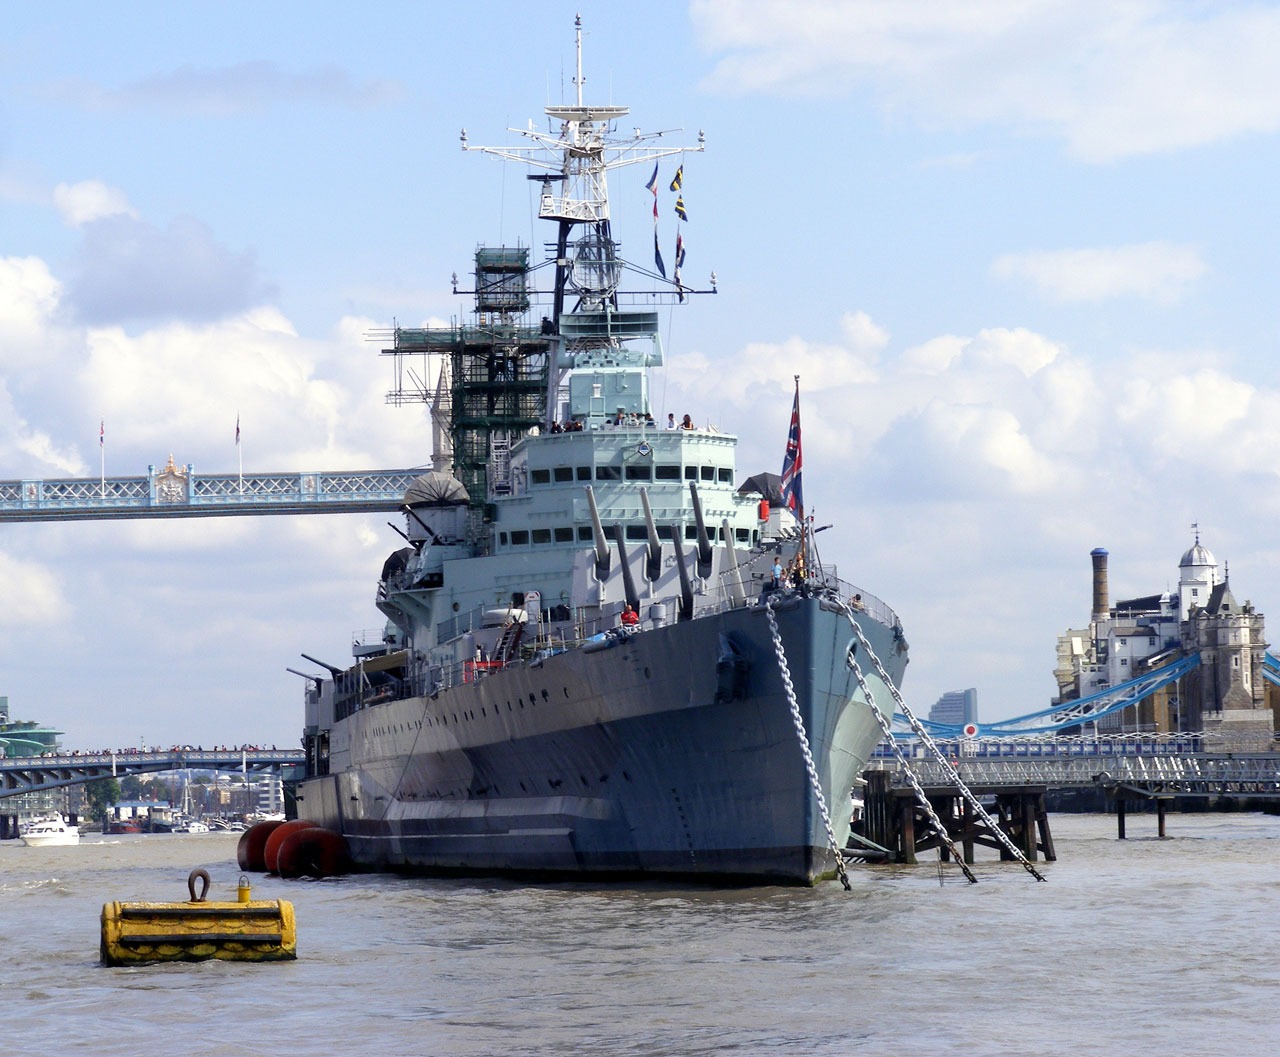
sea, boat, ship, vehicle, harbor, war, grey, ships, royal, thames, navy, tugboat, bridges, watercraft, warship, frigate, fishing vessel, destroyer, freight transport, patrol boat, research vessel, anchor handling tug supply vessel, platform supply vessel, naval ship, guided missile destroyer, dock landing ship, united states coast guard cutter, warships